Bengal cricket team

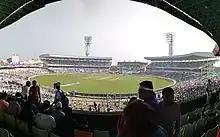
Eden Gardens today

The Calcutta Cricket Club was founded in 1792 with membership restricted to Europeans. The team's earliest known match was reported 23 February 1792 in the "Madras Courier", Calcutta playing a team from Barrackpore and Dumdum. Eden Gardens was established as the club's home stadium in 1864. It had been a park called Auckland Circus Gardens, named after George Eden, 1st Earl of Auckland, who was the Governor-General of India from 1836 to 1842. It was renamed Eden Gardens in 1841, in honour of Auckland's two sisters.